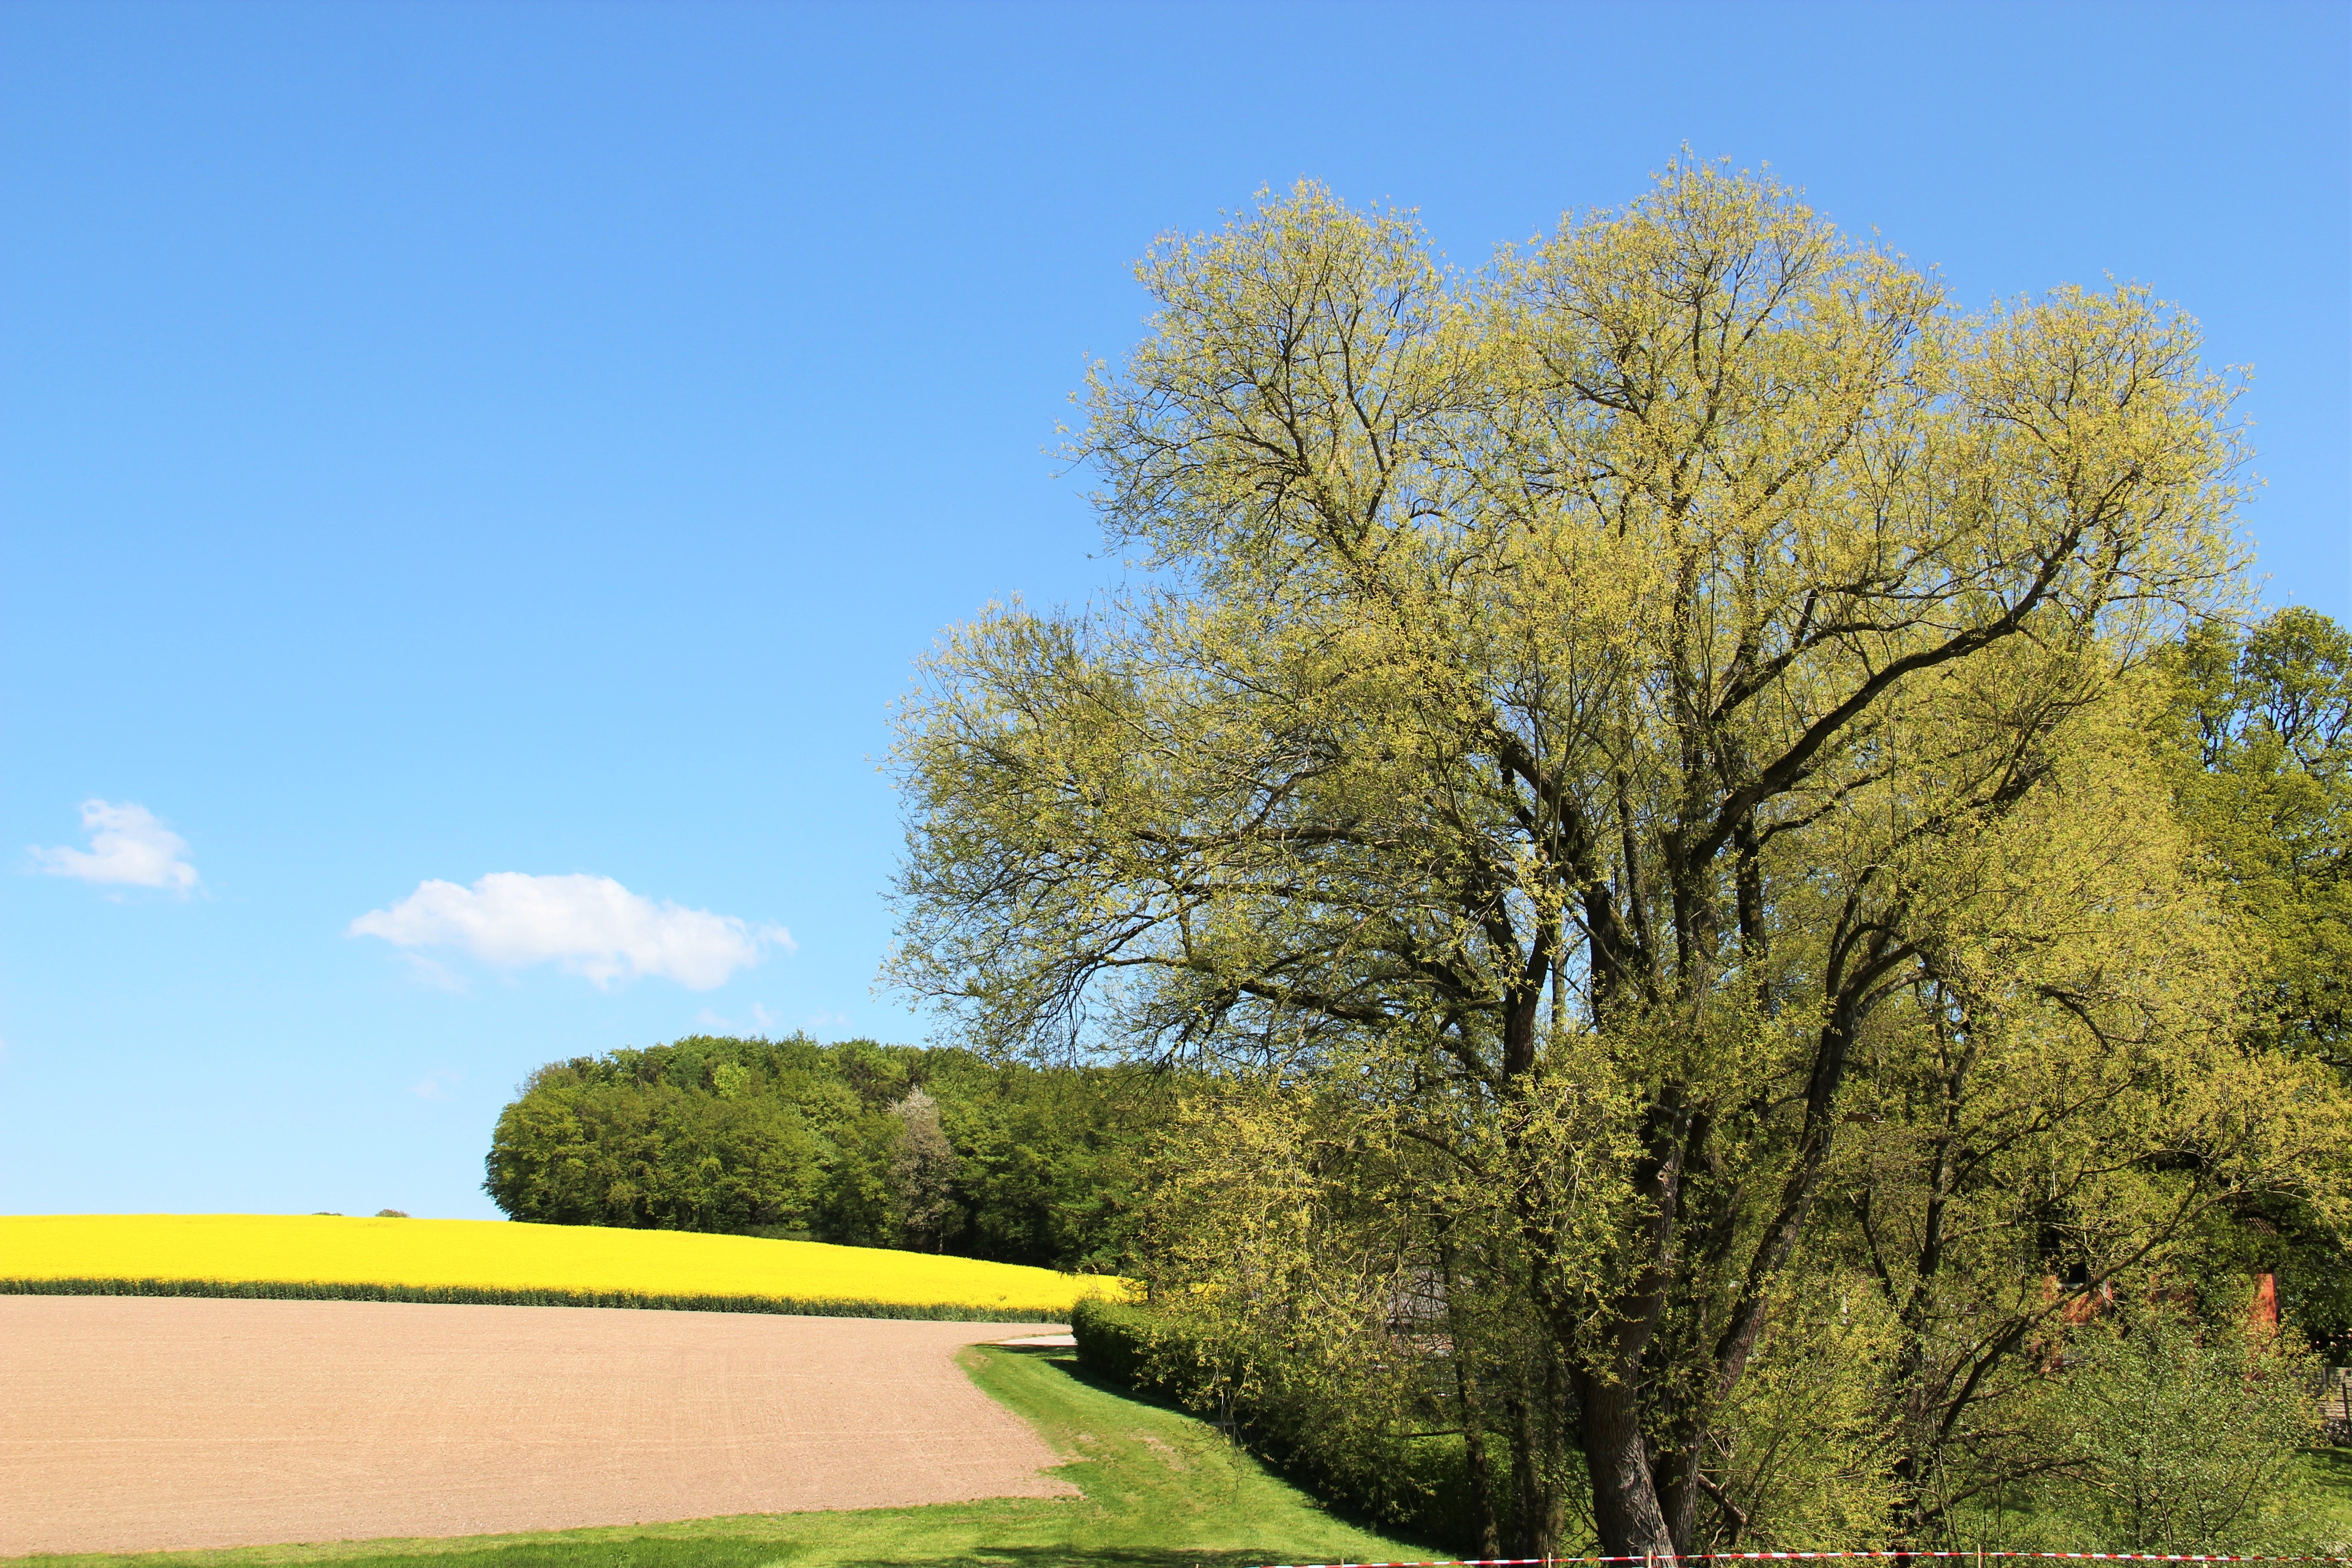
landscape, tree, nature, grass, plant, field, lawn, meadow, leaf, flower, spring, crop, autumn, yellow, agriculture, flora, in bloom, fields, shrub, bright, may, time of year, ecosystem, rural area, flowering plant, field of rapeseeds, cruciferous plant, agricultural crop, raw material for canola oil, grass family, woody plant, land plant, tree in blossom